Nvidia Tesla

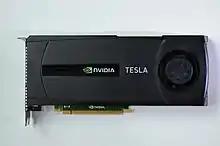
Nvidia Tesla C2075

Offering computational power much greater than traditional microprocessors, the Tesla products targeted the high-performance computing market. , Nvidia Teslas power some of the world's fastest supercomputers, including Summit at Oak Ridge National Laboratory and Tianhe-1A, in Tianjin, China.